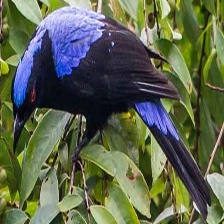
Species: FAIRY BLUEBIRD
Scientific name: IRENA